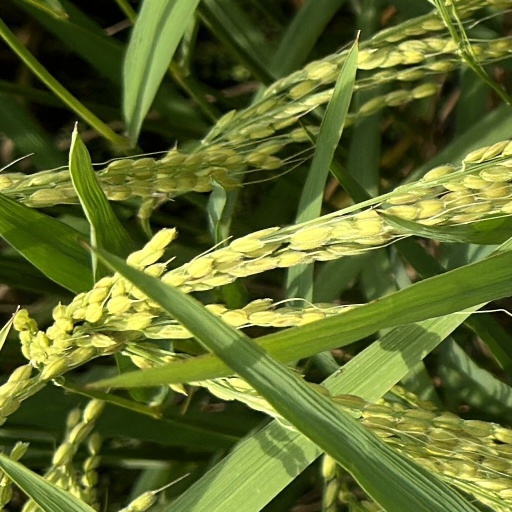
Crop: rice